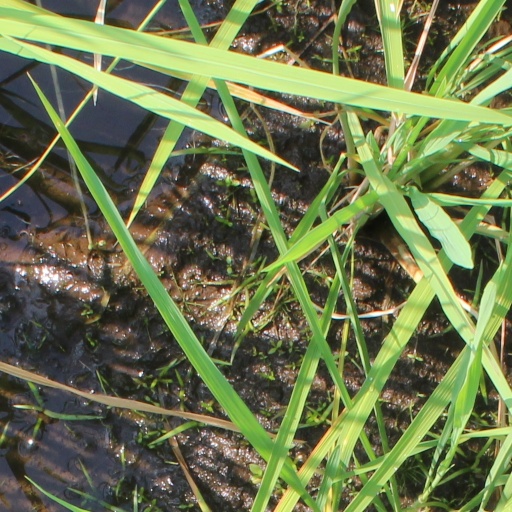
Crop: rice